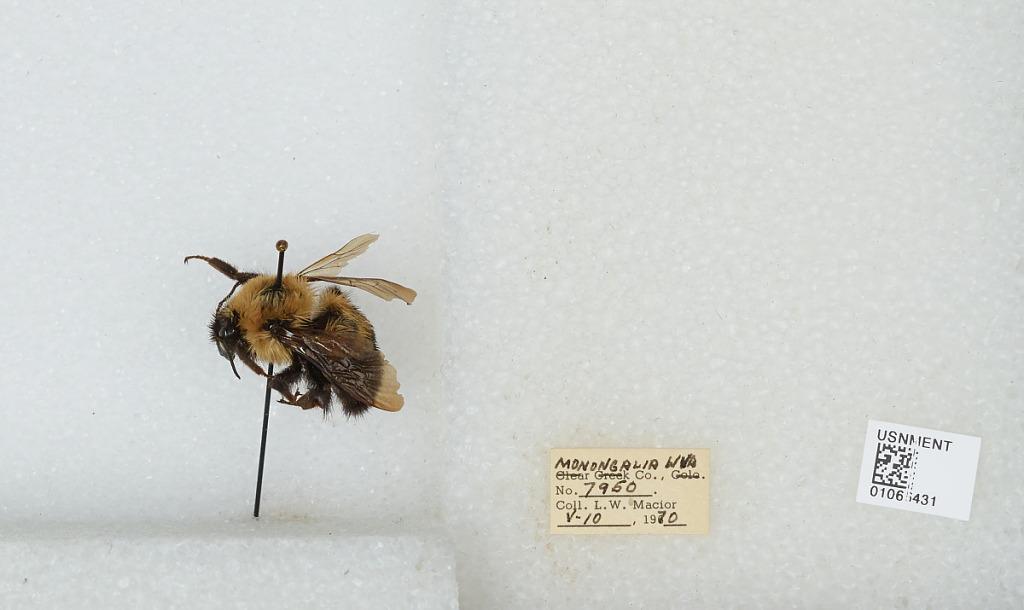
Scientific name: Bombus (Pyrobombus) bimaculatus Cresson
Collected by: L. Macior
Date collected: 1970-5-10
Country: United States
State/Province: West Virginia
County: Monongalia
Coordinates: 39.63, -80.05